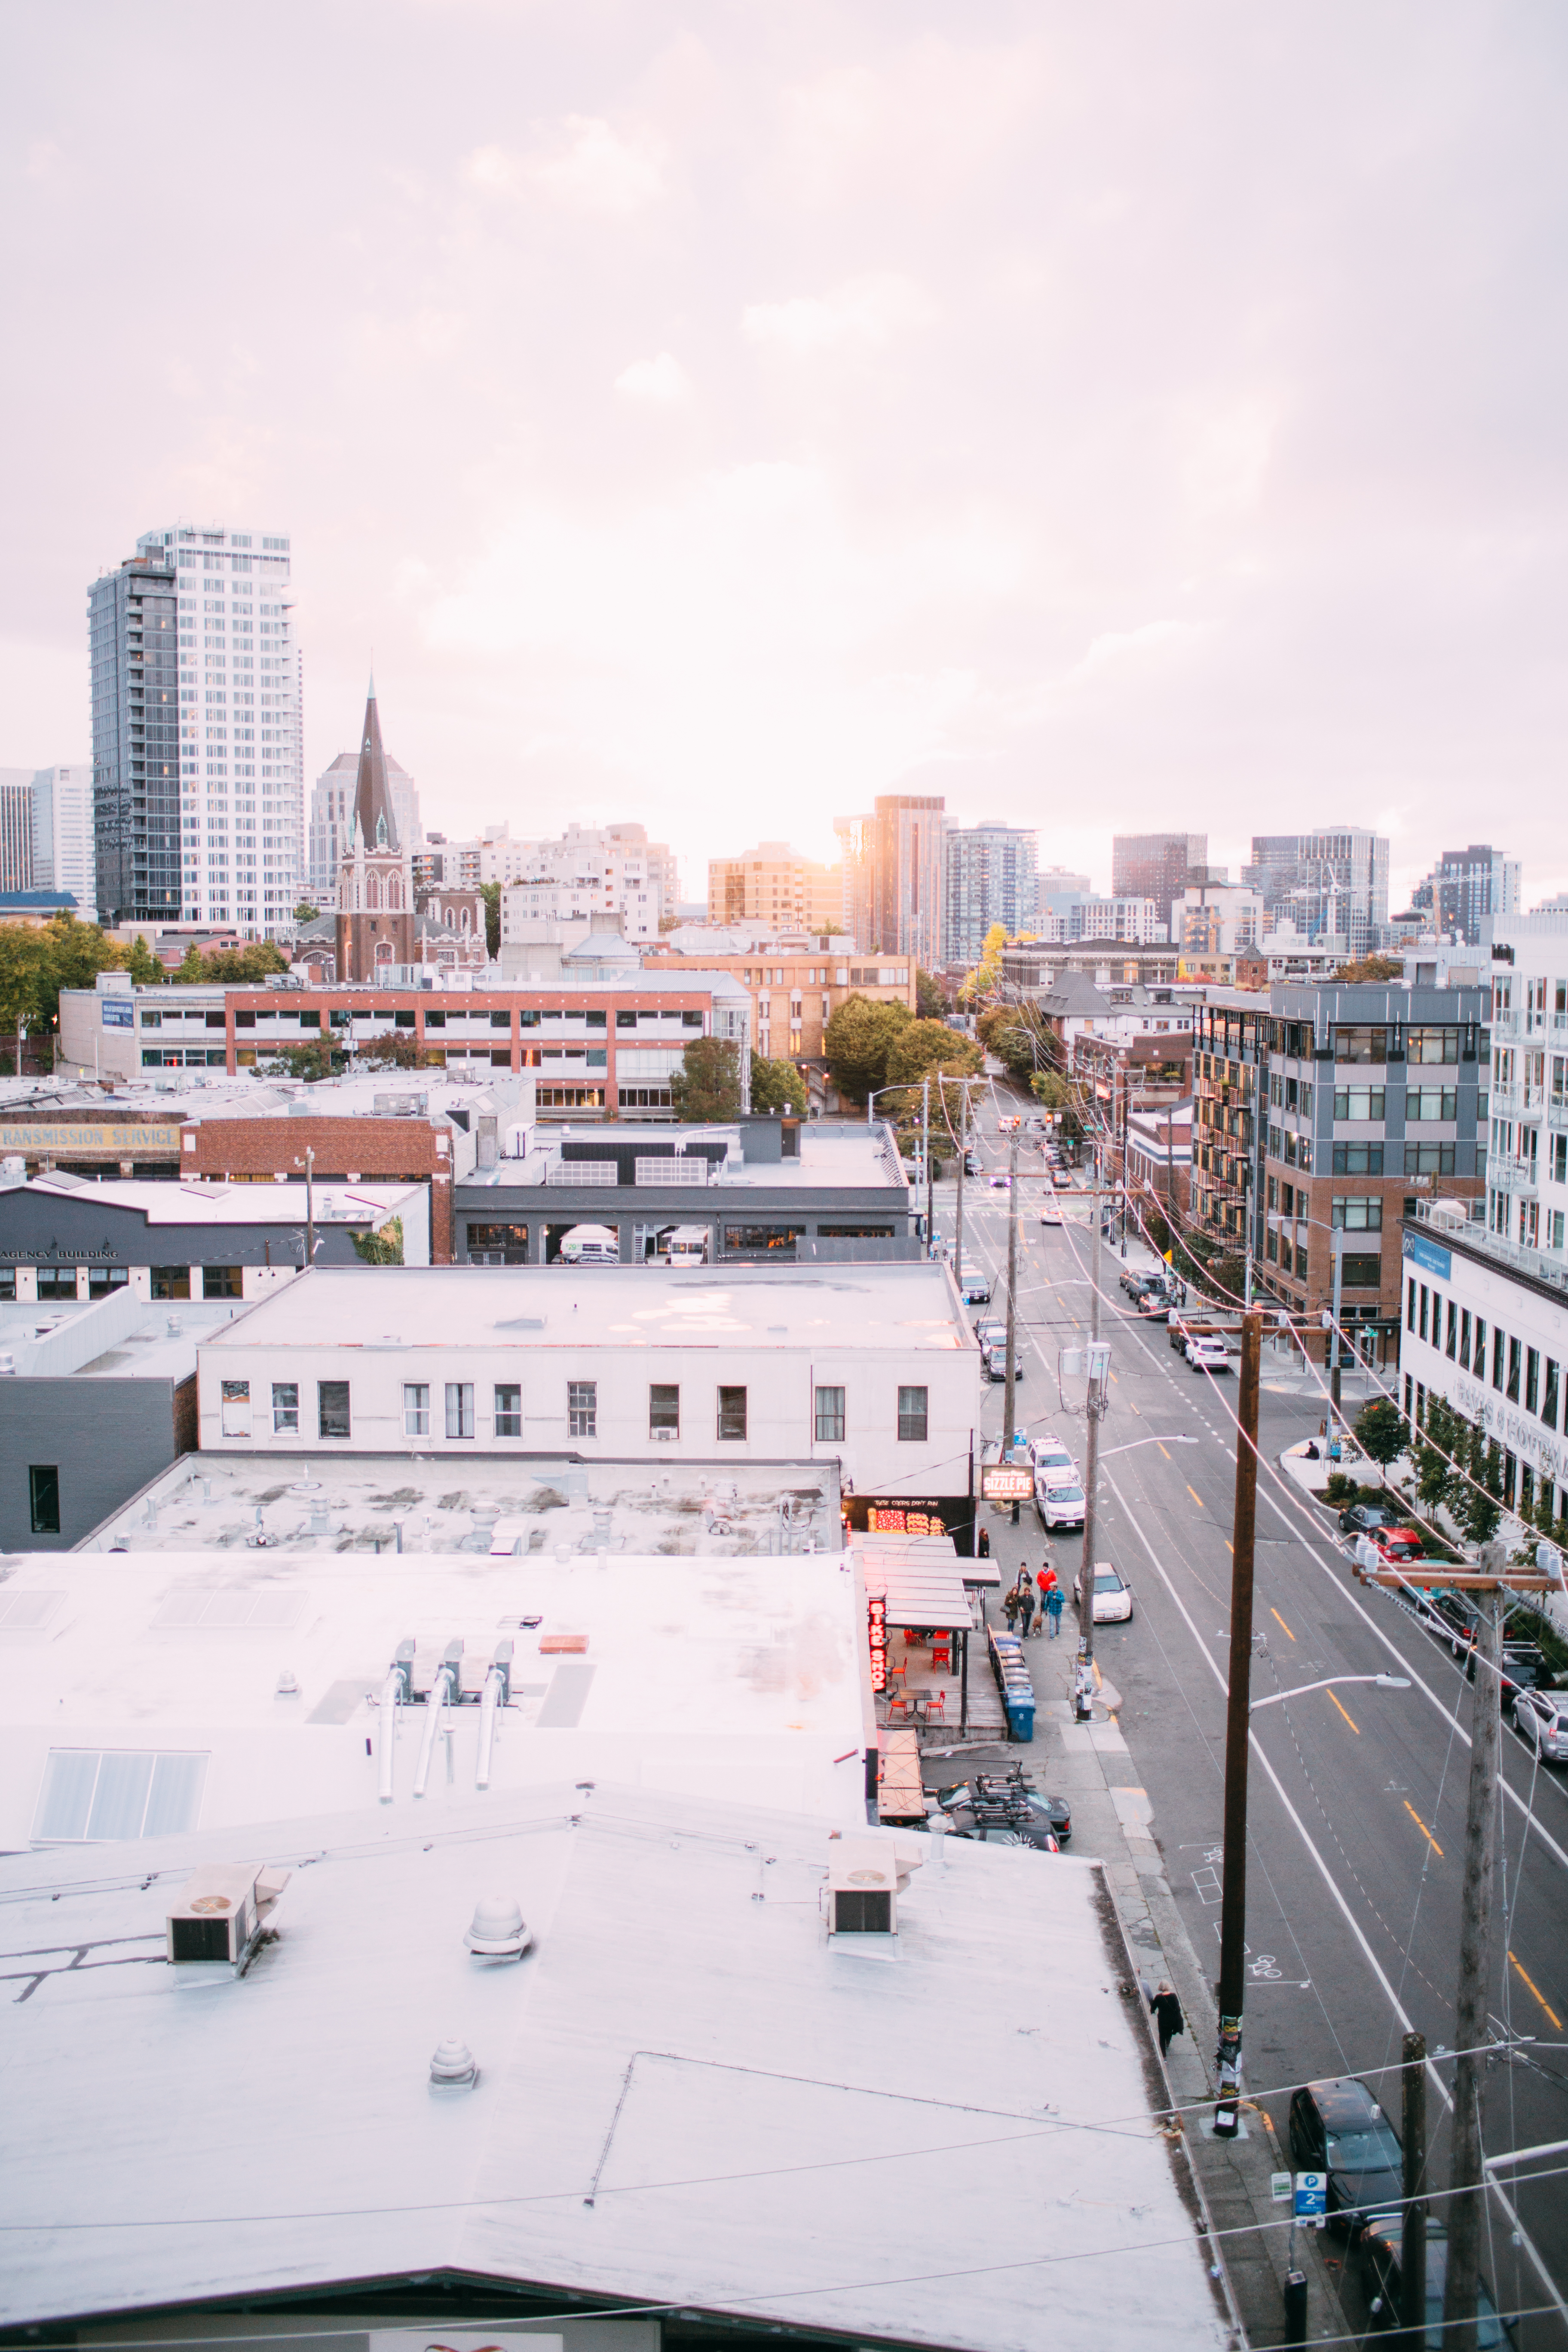
dock, architecture, sunset, skyline, house, building, city, skyscraper, cityscape, downtown, vehicle, waterway, tower block, aerial photography, urban area, human settlement, metropolitan area